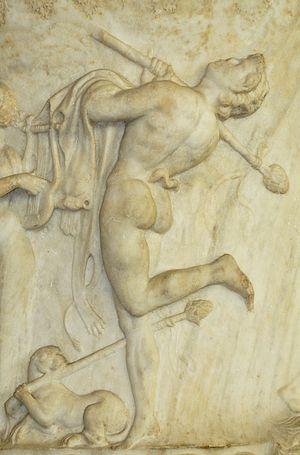
Satyre dansant portant une pardalide et un thyrse
Le vase Borghese est un cratère antique monumental découvert au XVIᵉ siècle dans les jardins de Salluste à Rome et dont la facture pourrait dater de 40 à 30 av.JC. Acheté par les Borghèses, qui lui donnent son nom, il est désormais au musée du Louvre à Paris.
Le satyre de Mazara del Vallo est une statue grecque en bronze, découverte en mer en 1997-1998, et représentant un satyre dansant.